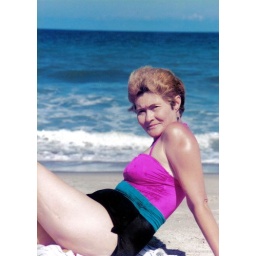
My sweet Mama at our beach house in Fernandina Beach, FL